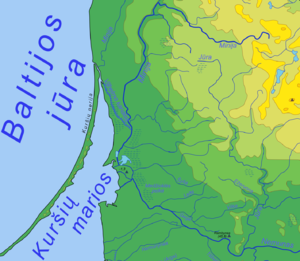
Le canal Guillaume est un canal situé dans l'ouest de la Lituanie. Long de 24 km, il relie Memel à la rivière Minija, affluent du Niémen. Baptisé en l'honneur de Guillaume Iᵉʳ de Prusse, sa construction commence en 1863 et s'achève en 1873. De 1871 à 1873, 690 prisonniers de guerre français sont réquisitionnés pour participer au creusement de la partie terminale du canal. Un monument à l'embouchure du canal rappelle leur contribution et le prix qu'ils ont payé en vies humaines.